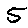
Label: 5